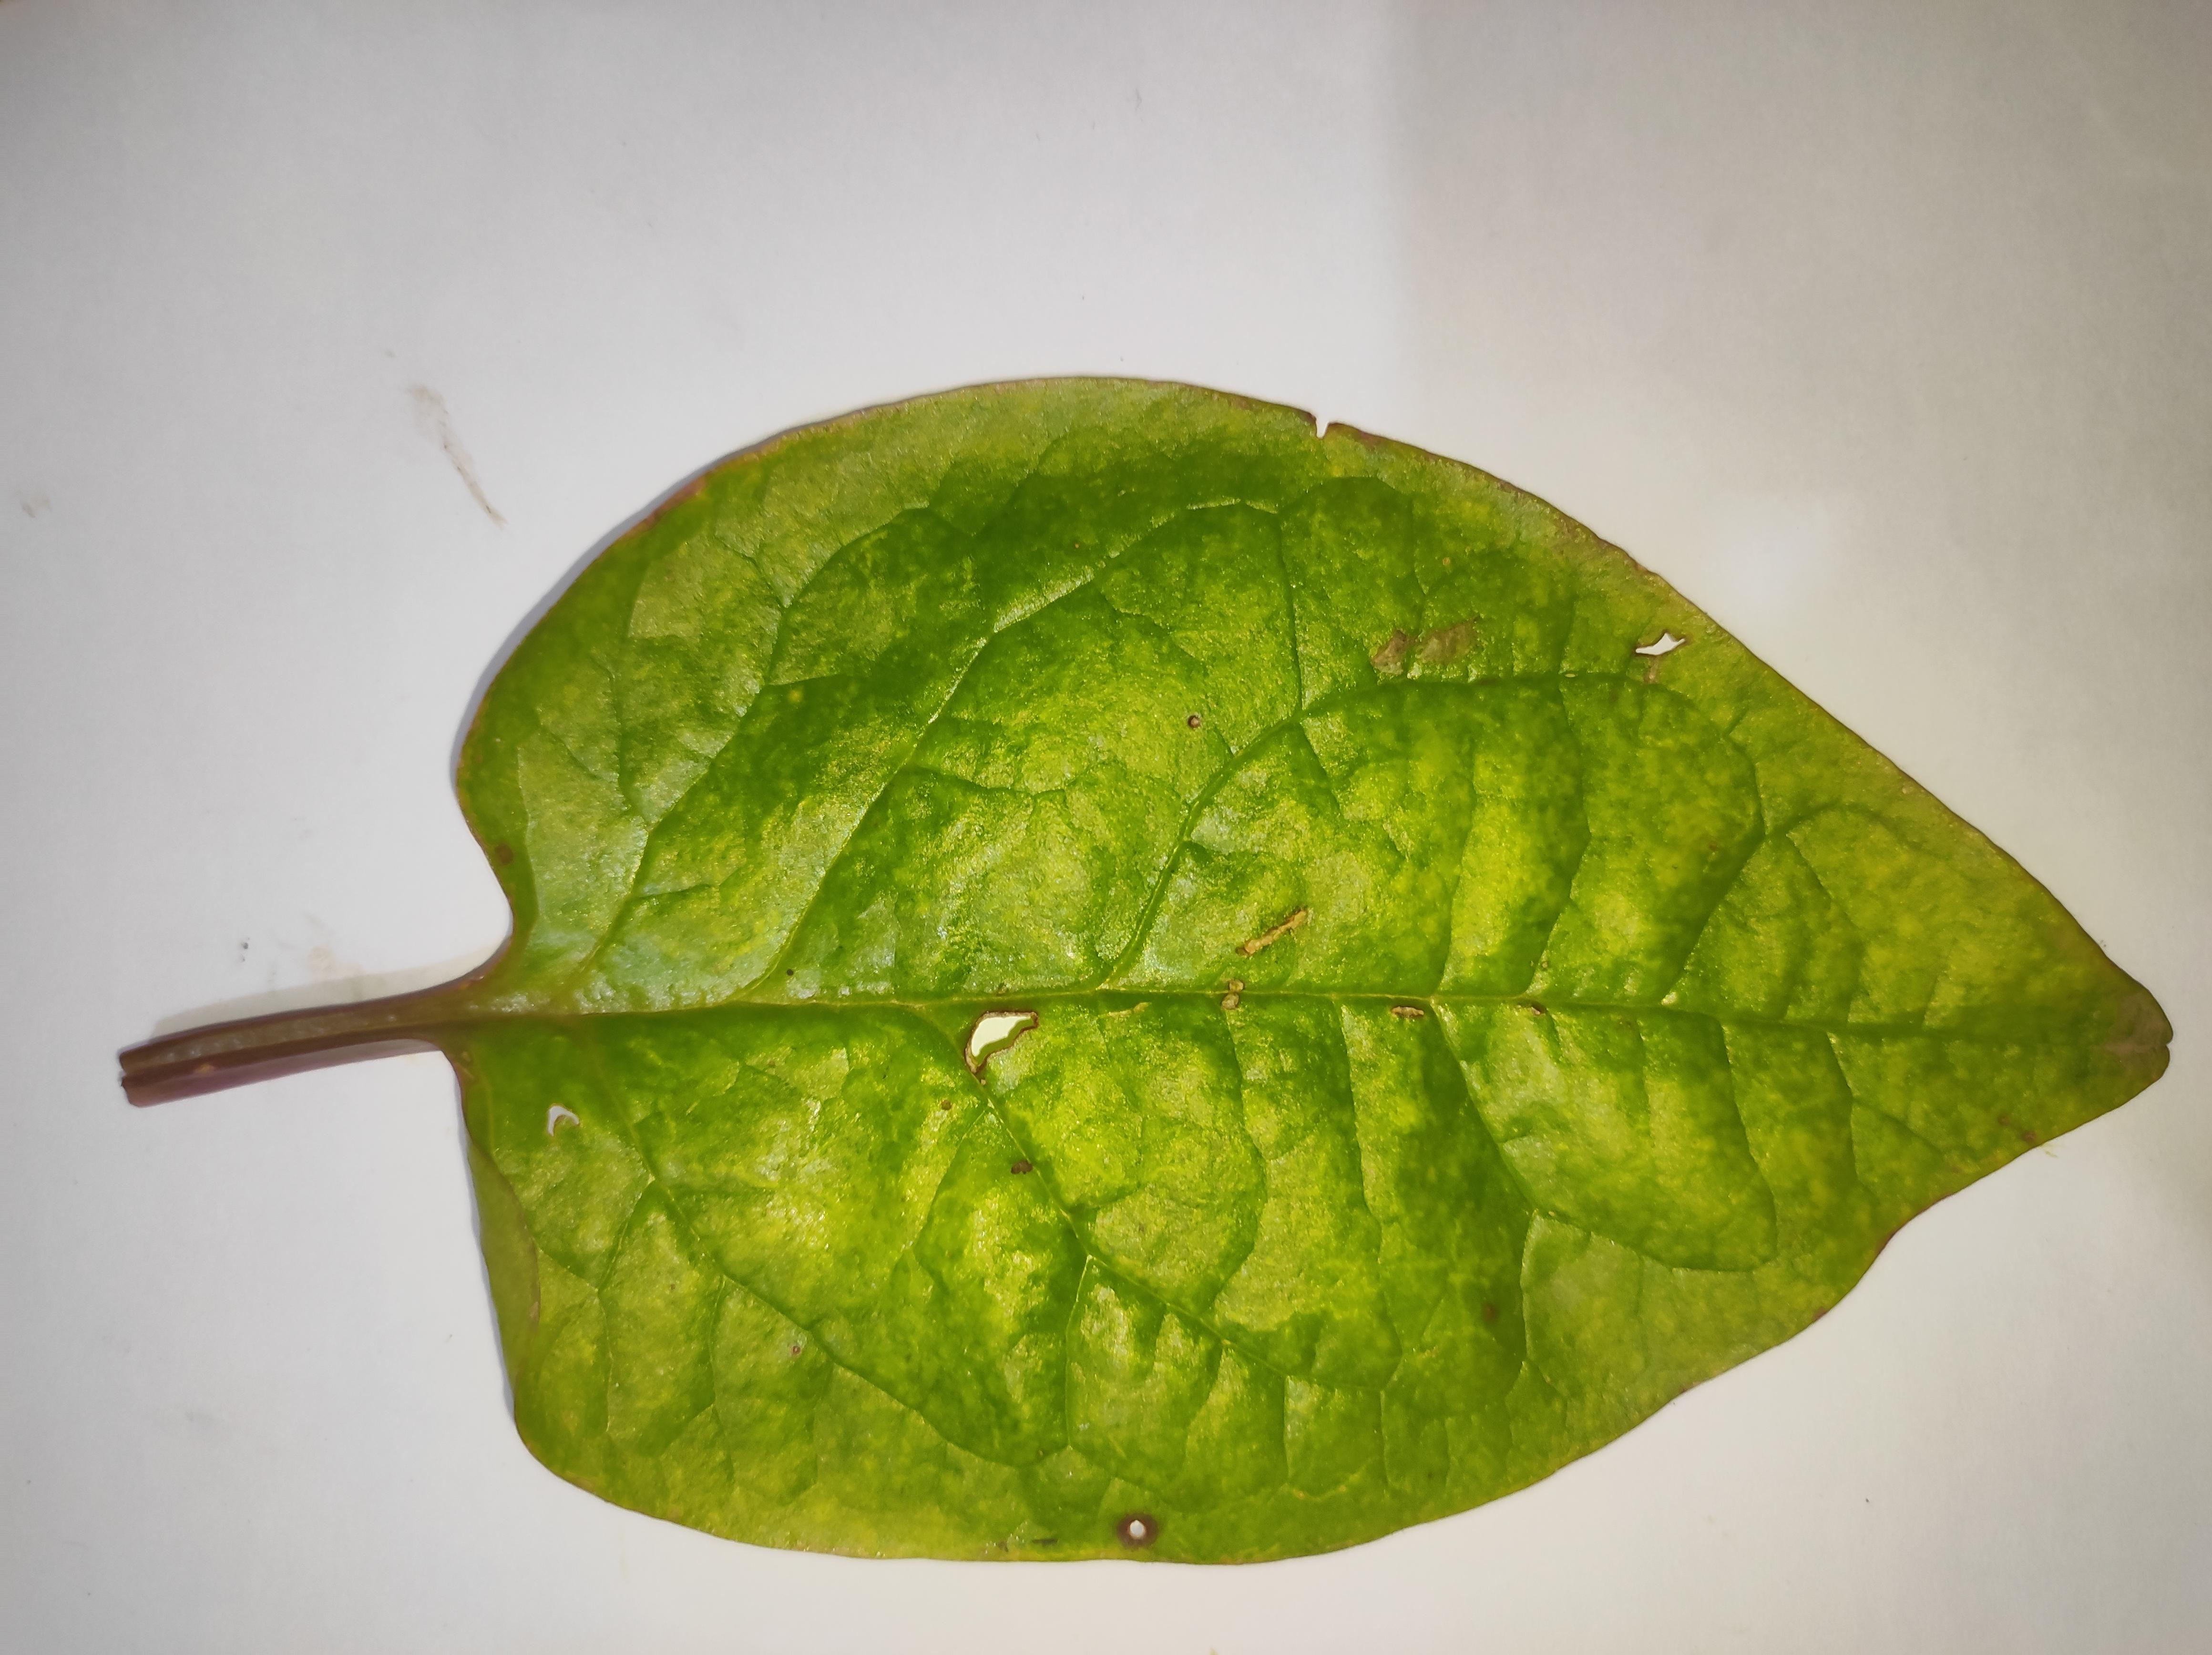
Label: anthracnose_leaf_spot